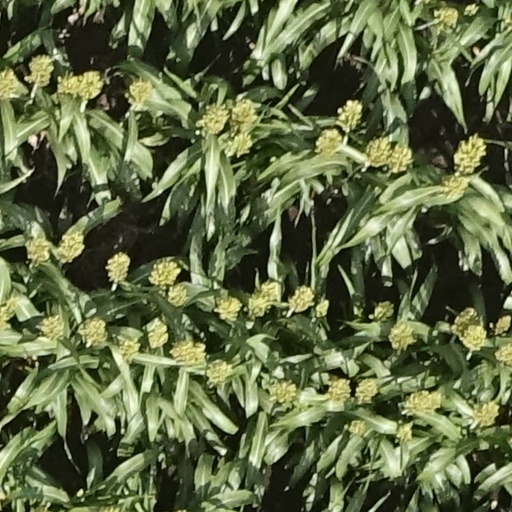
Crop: sorghum